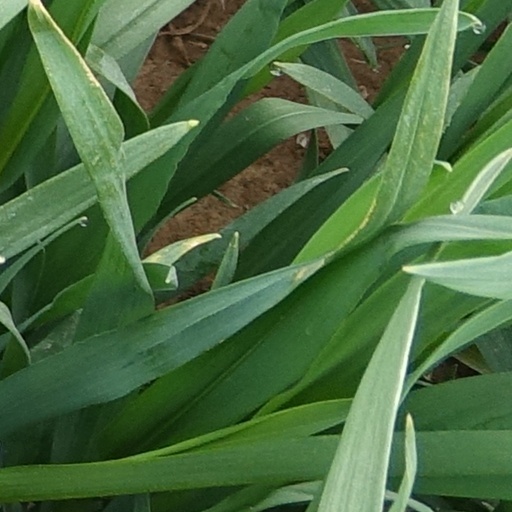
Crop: wheat